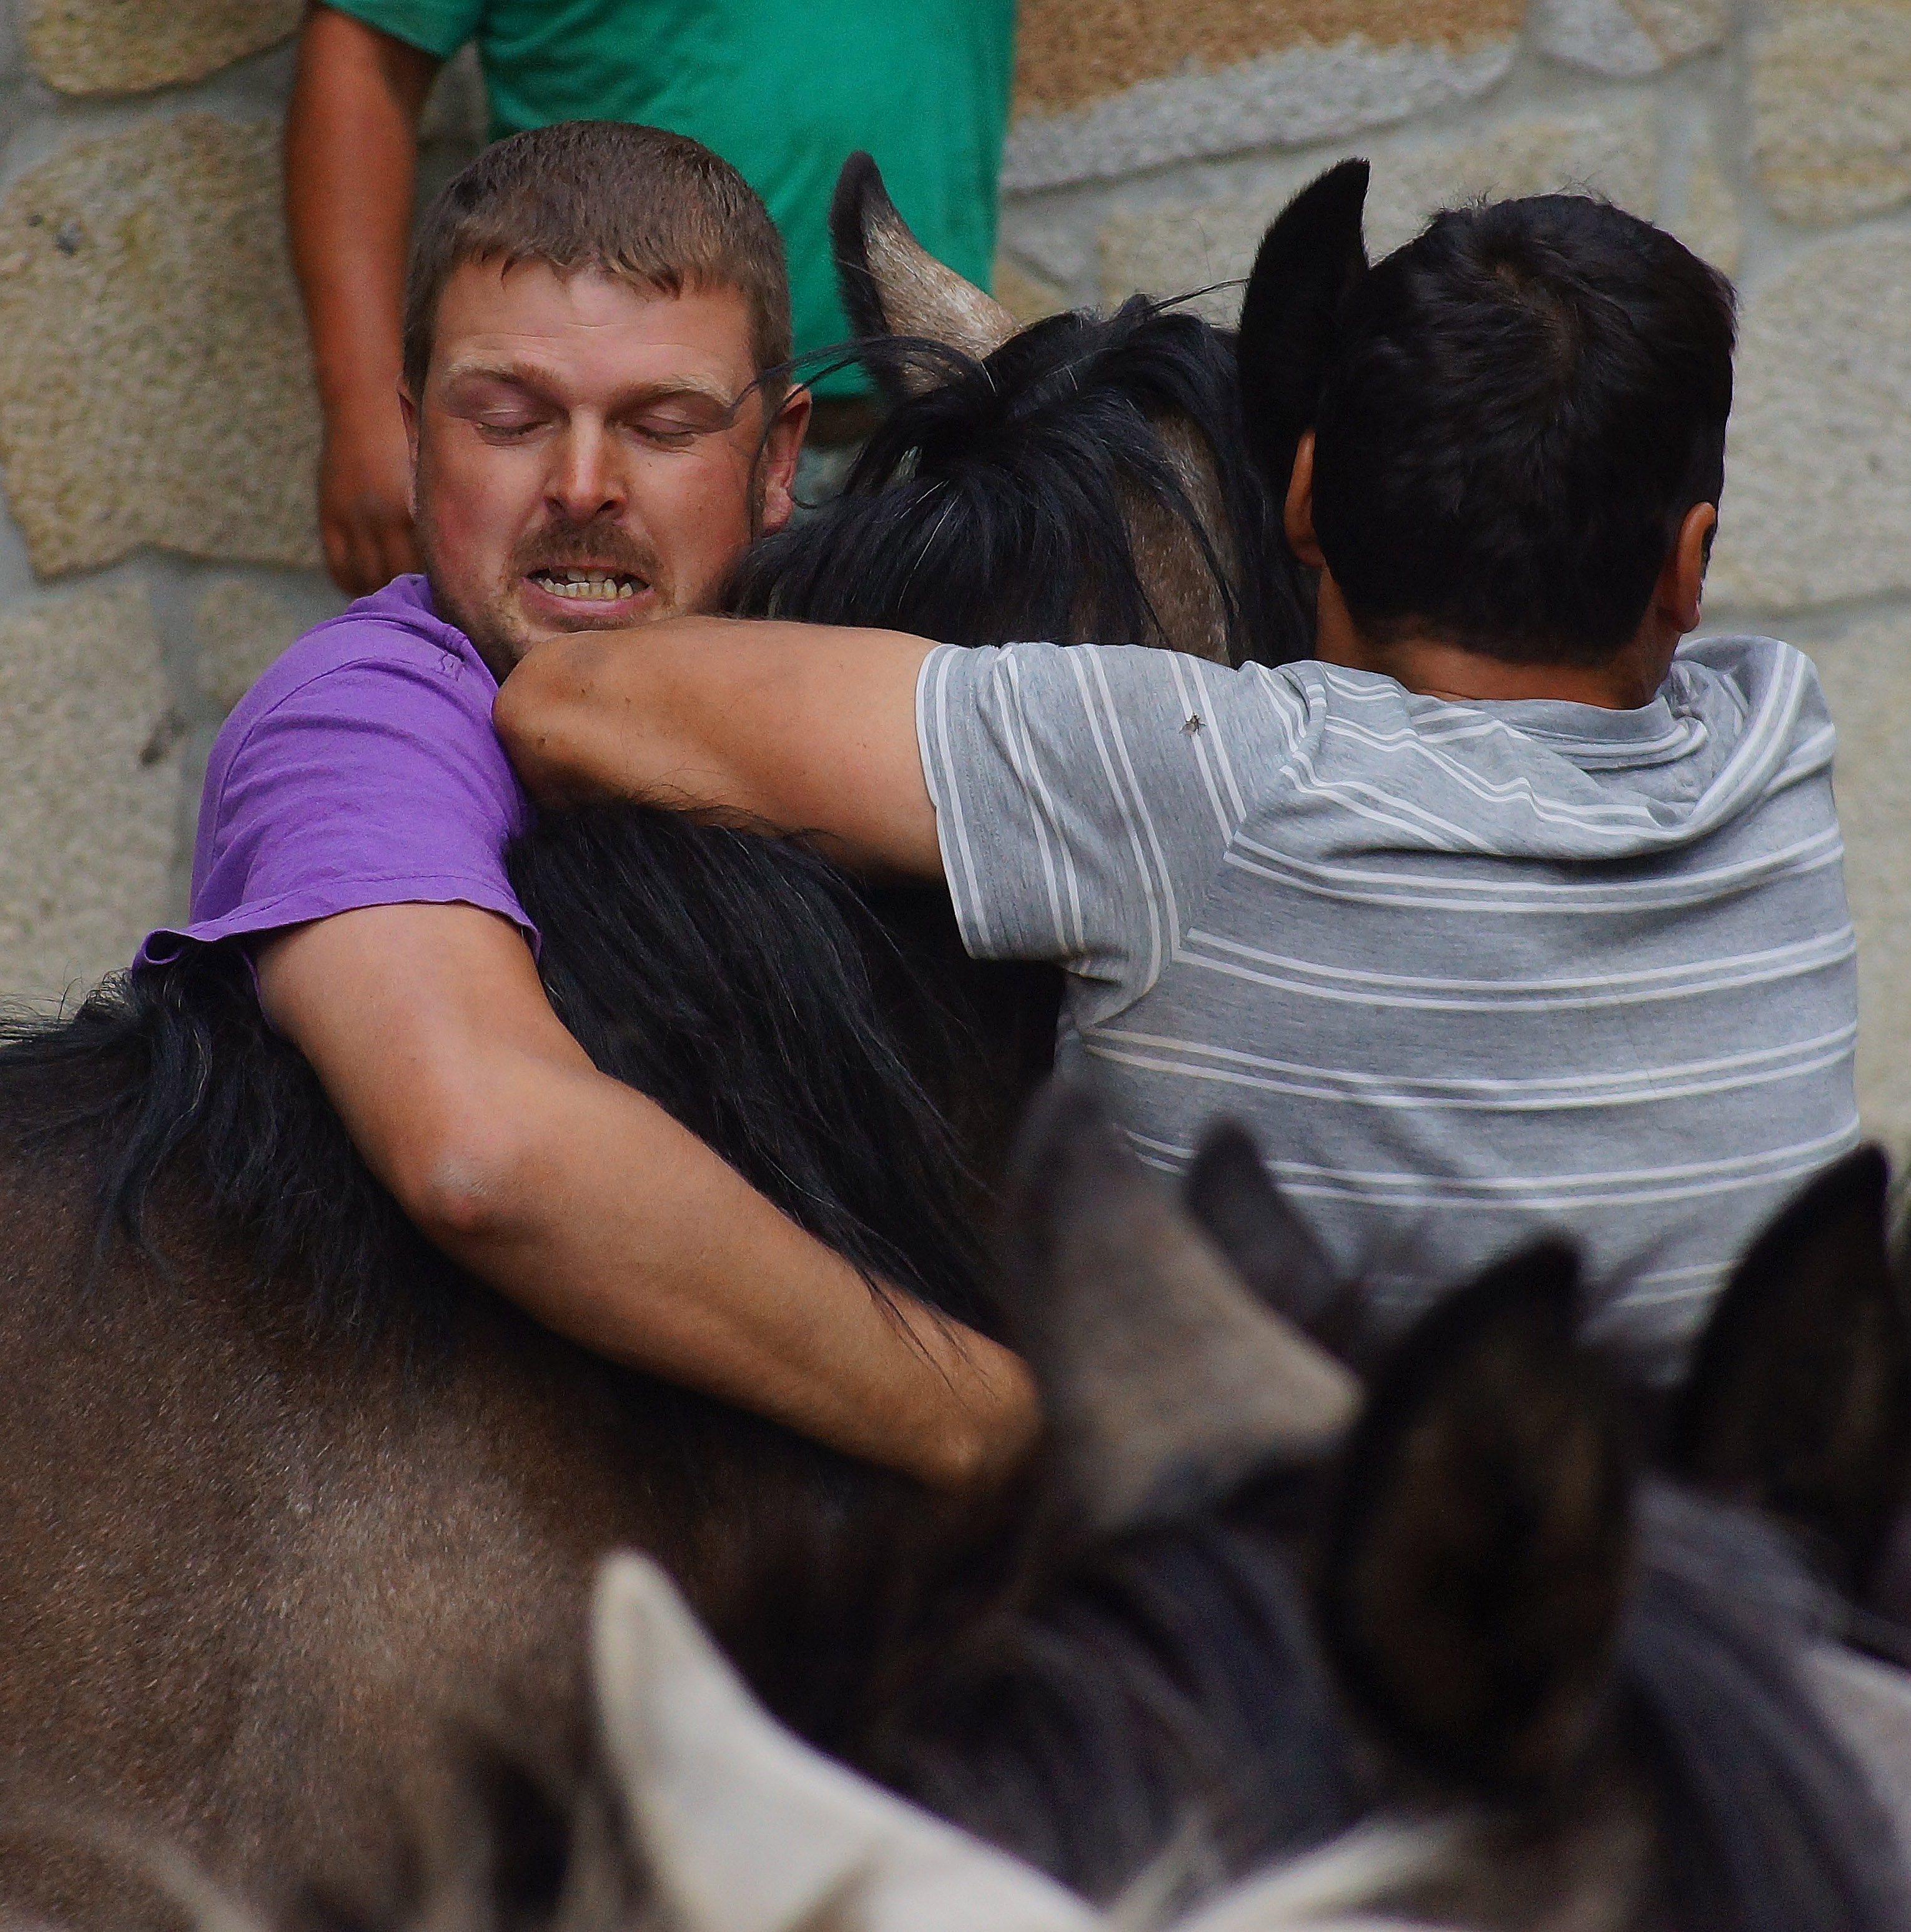
person, people, photo, horse, child, spain, animals, galicia, pontevedra, caballos, a77, espana, g, ggl1, gaby1, xovesphoto, animales, varios, some, xelodegalicia, sonya77v, cotobade, sonyslta77v, tamrom55200, rapadasbestas, interaction, gabrielcoru a, romer a, cuspedri os, human action